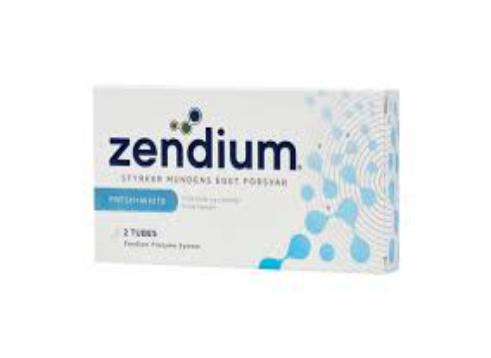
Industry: Medical